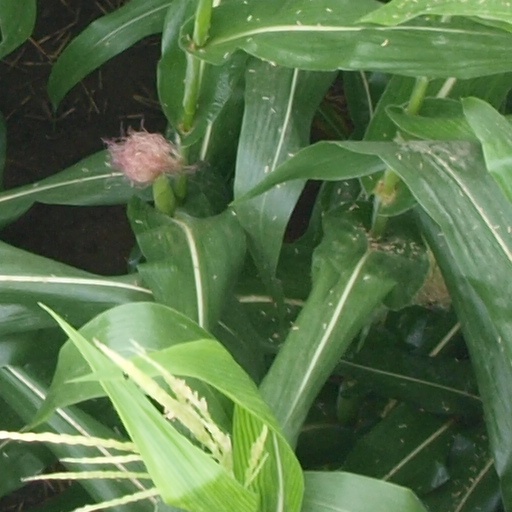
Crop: maize; corn